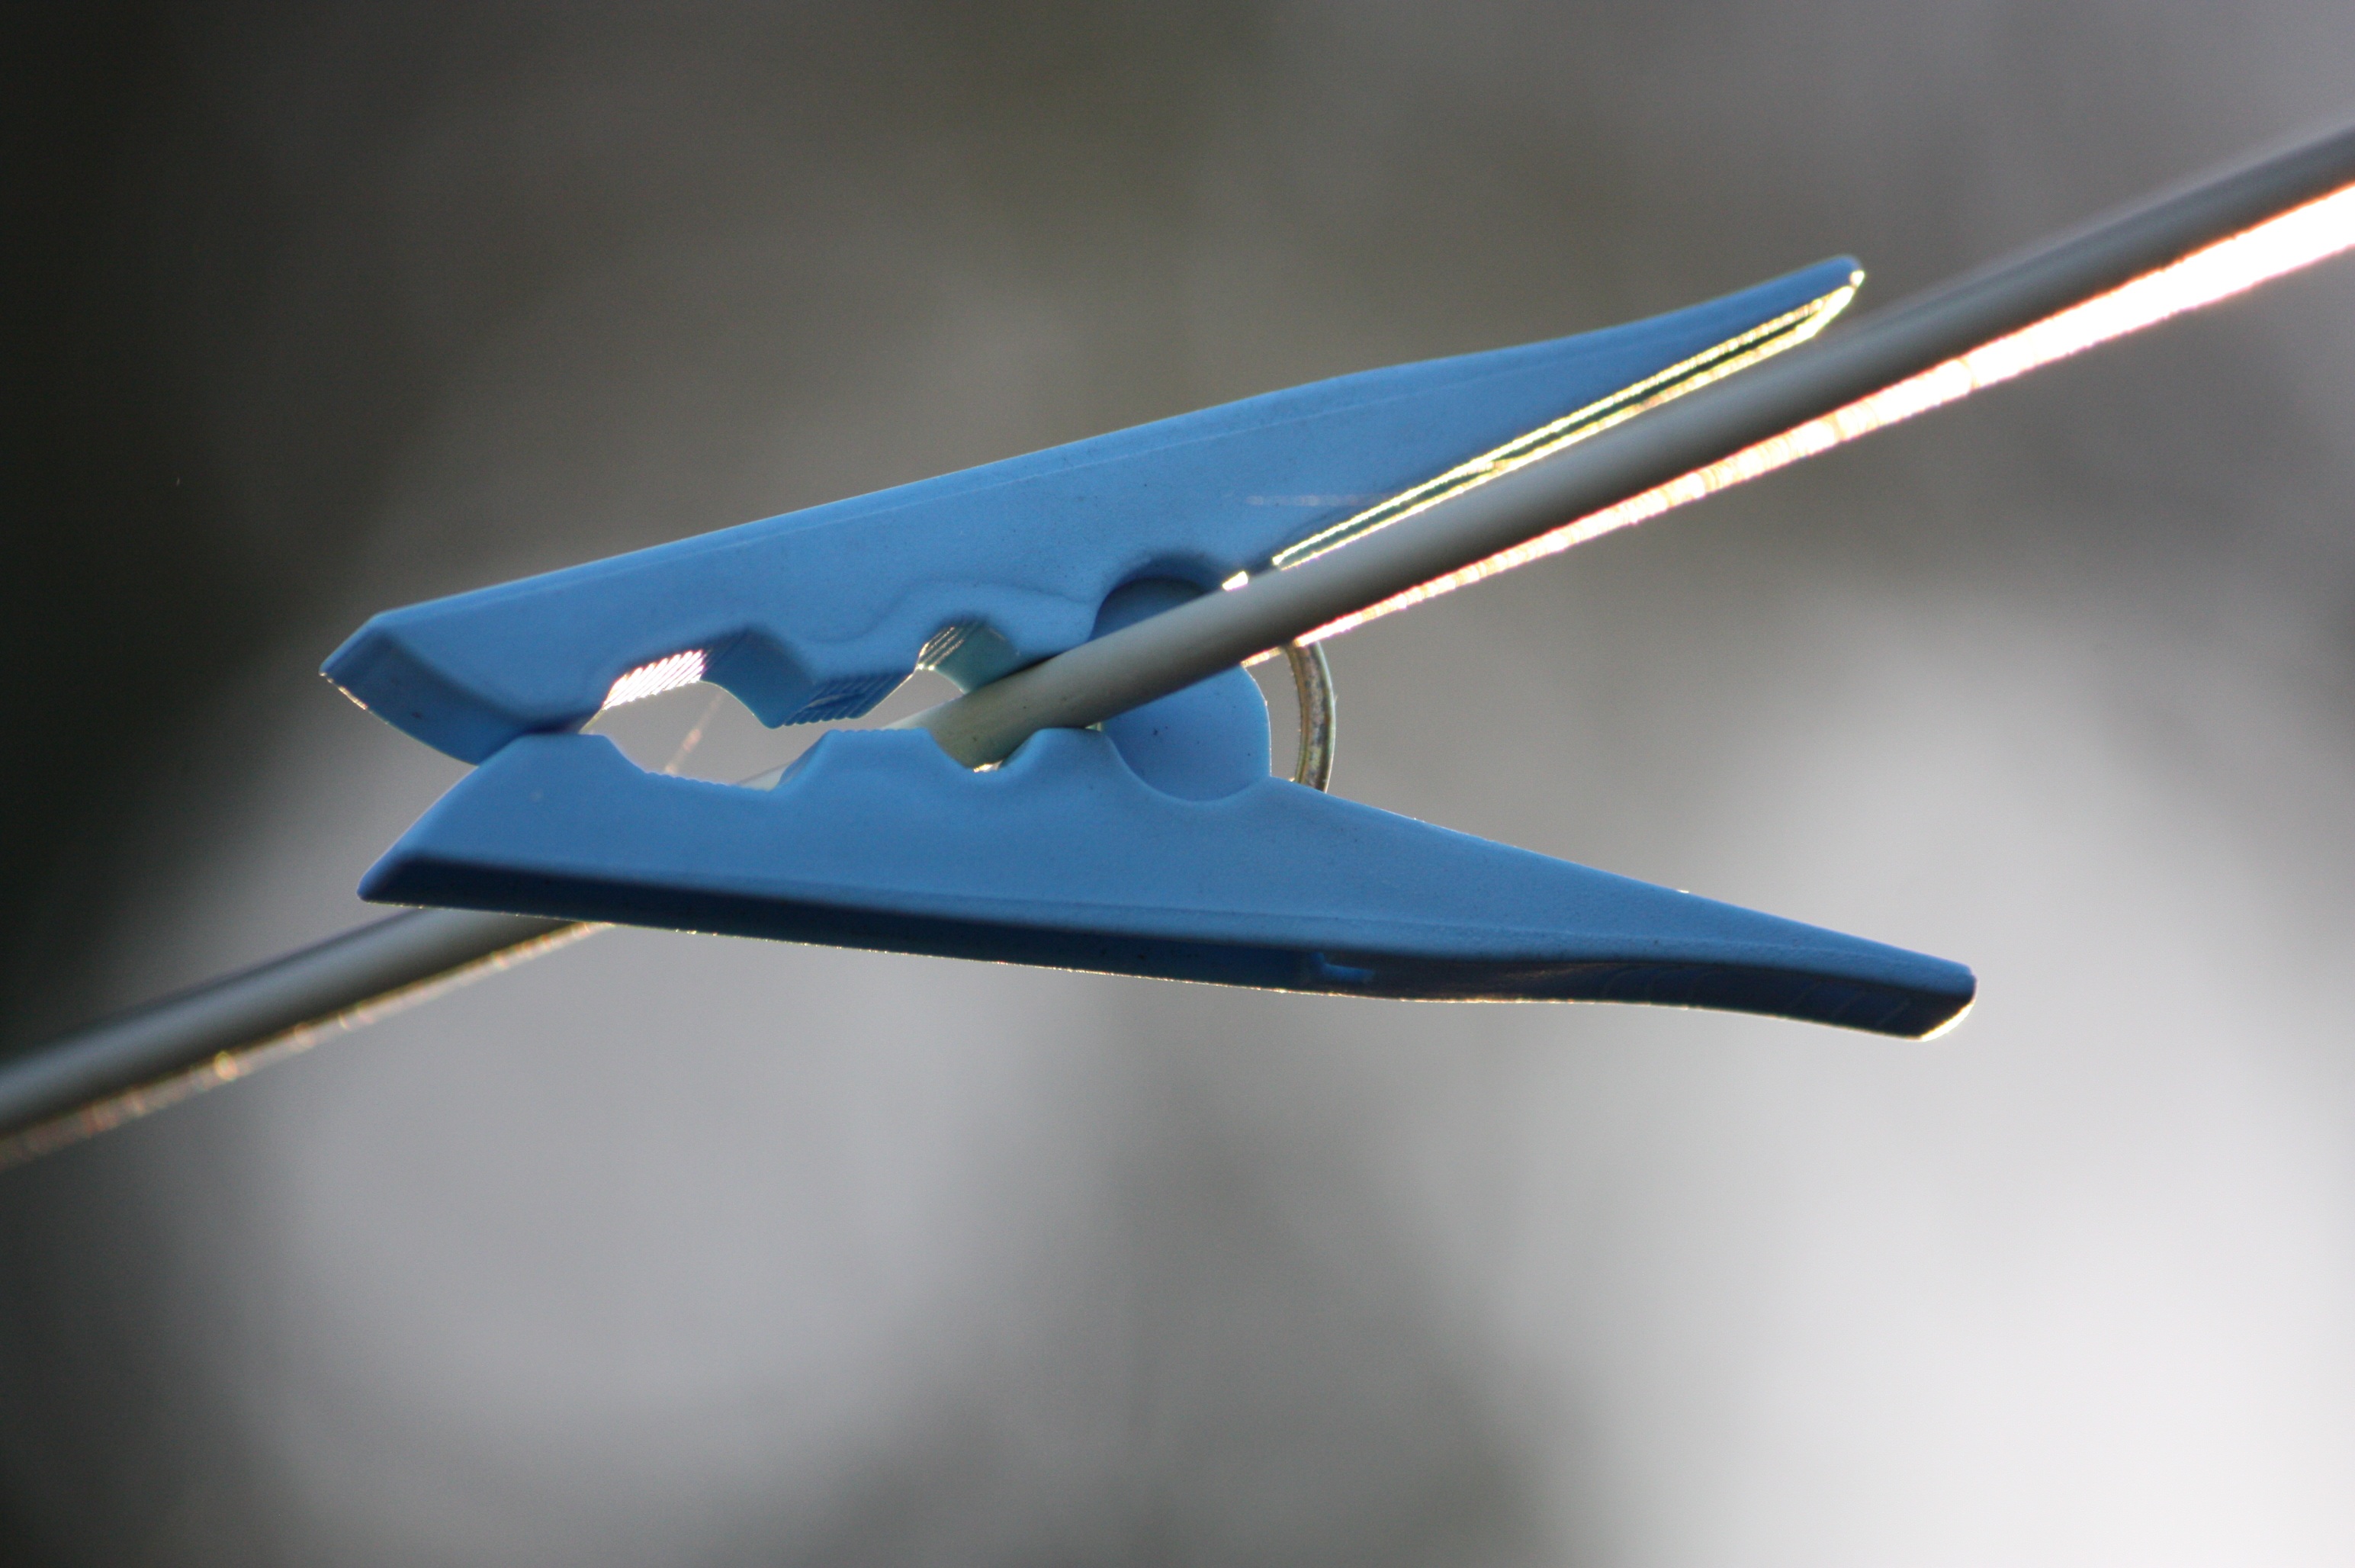
wing, airplane, aircraft, line, vehicle, washing, blue, weapon, clothespin, glider, hang, clothes pin, propeller, peg, clothes peg, surfing equipment and supplies, aircraft engine, blue peg